Khosrow Qashqai

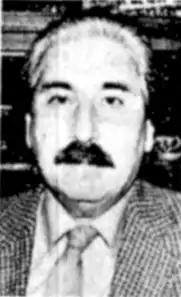
Qashqai in 1979

Khosrow Qashqai (1921 – 1982) was an Iranian politician and a Qashqai tribal leader.